Bill Clutter

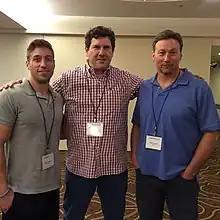
Investigating Innocence founder Bill Clutter (center) with exoneree Ryan Ferguson and David Camm (right)

Bill Clutter is an American private investigator, wrongful conviction advocate, and author. He is the co-founder of the Illinois Innocence Project and founder of the national wrongful conviction organization Investigating Innocence. His work on the Donaldson v. Central Illinois Public Service Company case led him to write the book "", which is the story of an epidemic of neuroblastoma in Taylorville, Illinois, caused by exposure to coal tar.